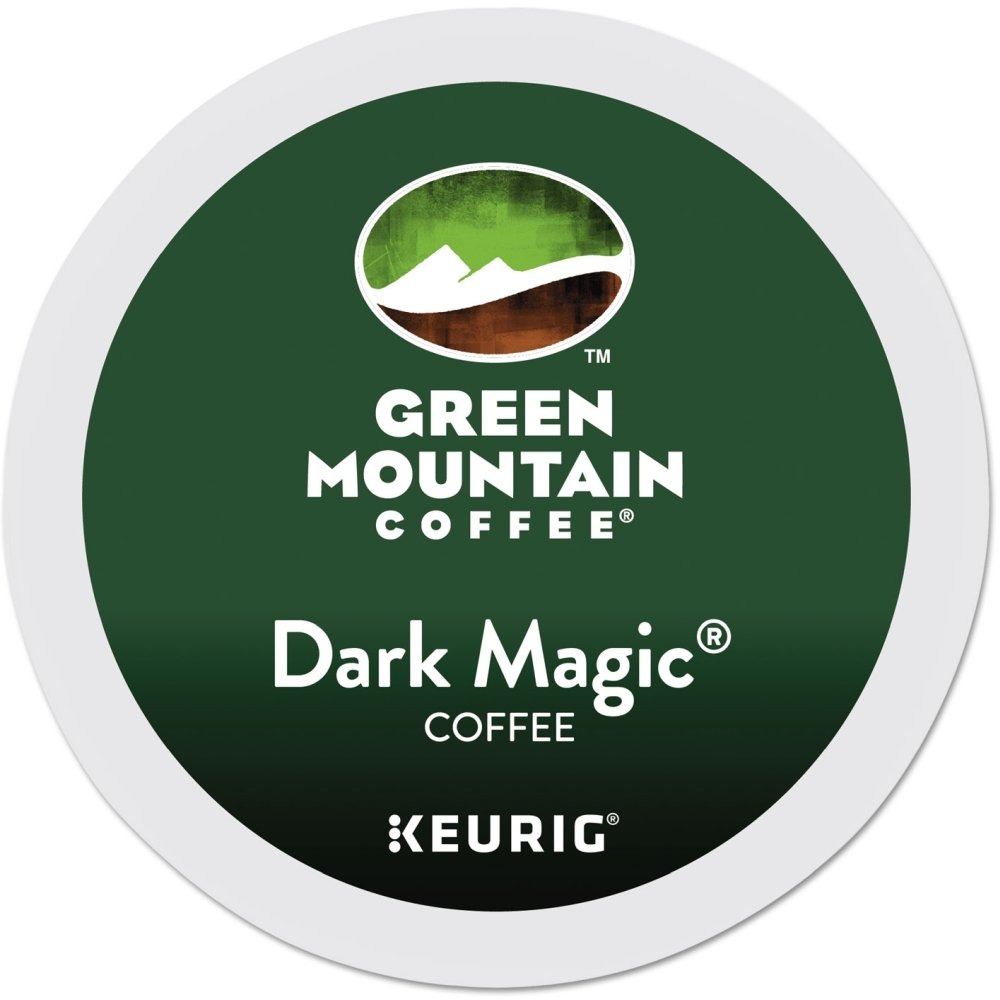
Item Name: Keurig Green Mountain Coffee Regular Dark Magic Extra Bold, Dark Roast, 48 Pack
Value: 48.0
Unit: Count

Price: 14.99